Orbit of the Moon

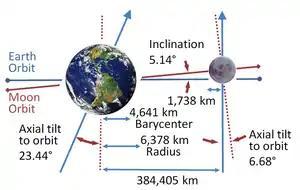
Orbital inclination—the Moon's orbit is inclined by 5.14° to the ecliptic. This shows the specific configuration at major northern lunistice. At such times, the Earth's north pole is toward the Moon and the Moon is north of the ecliptic.

The mean inclination of the lunar orbit to the ecliptic plane is 5.145°. Theoretical considerations show that the present inclination relative to the ecliptic plane arose by tidal evolution from an earlier near-Earth orbit with a fairly constant inclination relative to Earth's equator. It would require an inclination of this earlier orbit of about 10° to the equator to produce a present inclination of 5° to the ecliptic. It is thought that originally the inclination to the equator was near zero, but it could have been increased to 10° through the influence of planetesimals passing near the Moon while falling to the Earth. If this had not happened, the Moon would now lie much closer to the ecliptic and eclipses would be much more frequent.